Marty Walsh

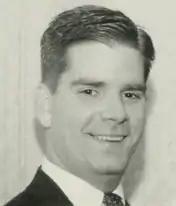
Walsh as a member of the Massachusetts House of Representatives

In 1996, Walsh ran an unsuccessful write-in campaign for the Massachusetts House of Representatives seat that James T. Brett had vacated. Despite resigning his seat, Brett was still listed on the ballot for the regularly-scheduled 1996 election. As the only name listed on the ballot, Brett defeated Walsh and other write-in candidates. Since Brett did not take his seat, a special election was held in 1997, which Walsh won. Among those that Walsh defeated in the Democratic Party's primary election were Assistant District Attorney Martha Coakley and attorneys Charles Tevnan and James Hunt III (the latter being the former chief of staff to State Senator W. Paul White). Michael Jonas of "The Boston Globe" reported that Walsh's victory benefited from "organizational ties and personal loyalties," with Walsh performing particularly strong in his own neighborhood of Savin Hill. Walsh's seat, the 13th district of Suffolk County, represented Dorchester as well as one precinct in Quincy. Walsh was reelected to eight two-year terms, often unopposed.